Songtsen Gampo

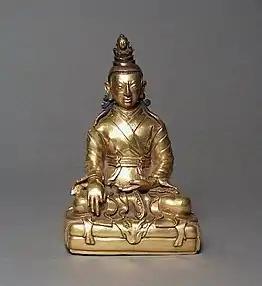
King Songtsen Gampo sculpture from Central Tibet, 17th century, gilt brass with traces of paint

Early Tibetan accounts say that the Tibetan king and the king of Zhangzhung had married each other's sisters in a political alliance. However, the Tibetan wife of the king of the Zhangzhung complained of poor treatment by the king's principal wife. War ensued, and, through the treachery of the Tibetan princess, "King Ligmikya of Zhangzhung, while on his way to "Sum-ba" (Amdo province) was ambushed and killed by King Songtsen Gampo's soldiers. As a consequence, The Zhangzhung kingdom was annexed to Bod [Central Tibet]. Thereafter the new kingdom born of the unification of Zhangzhung and Bod was known as Bod rGyal-khab." R. A. Stein places the conquest of Zhangzhung in 645.